Salinar culture

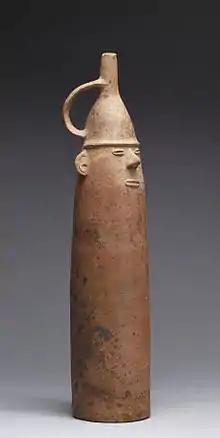
Salinar ceramic in the form of a bottle

Salinar is an archaeological culture of Ancient Peru that developed in the coastal area of Ancash and La Libertad.